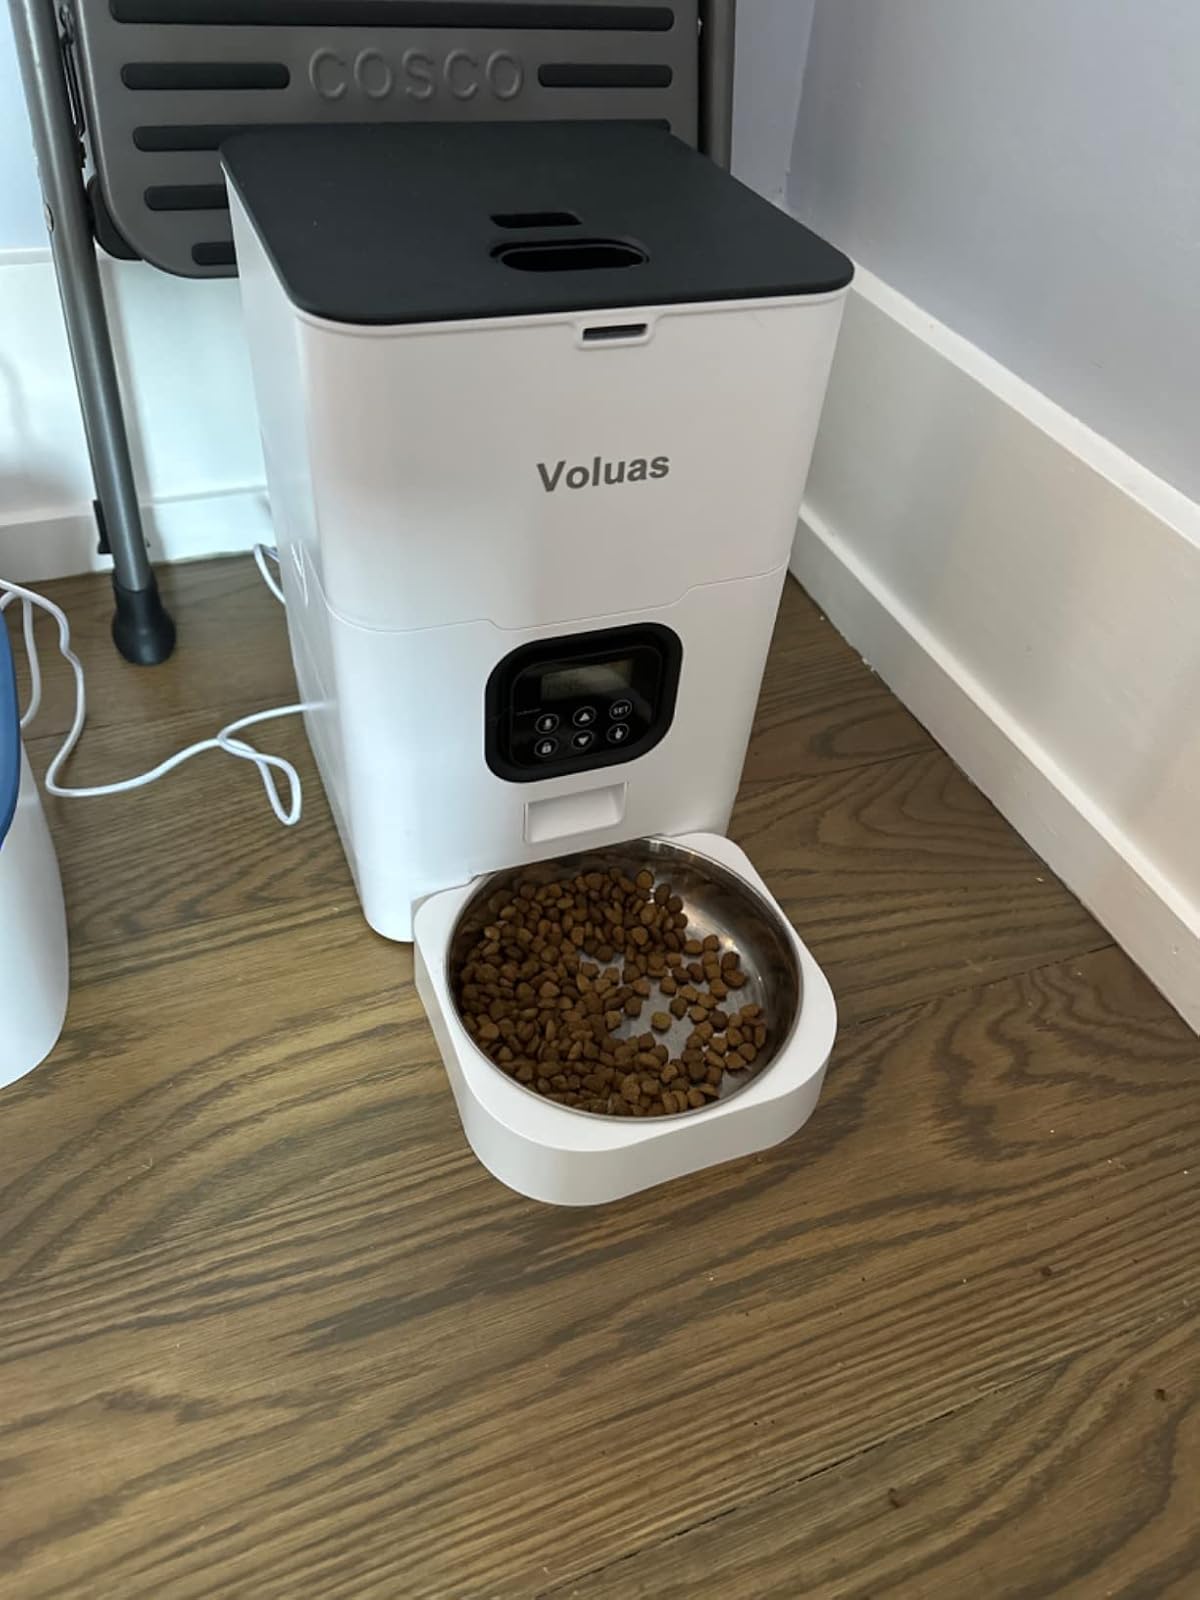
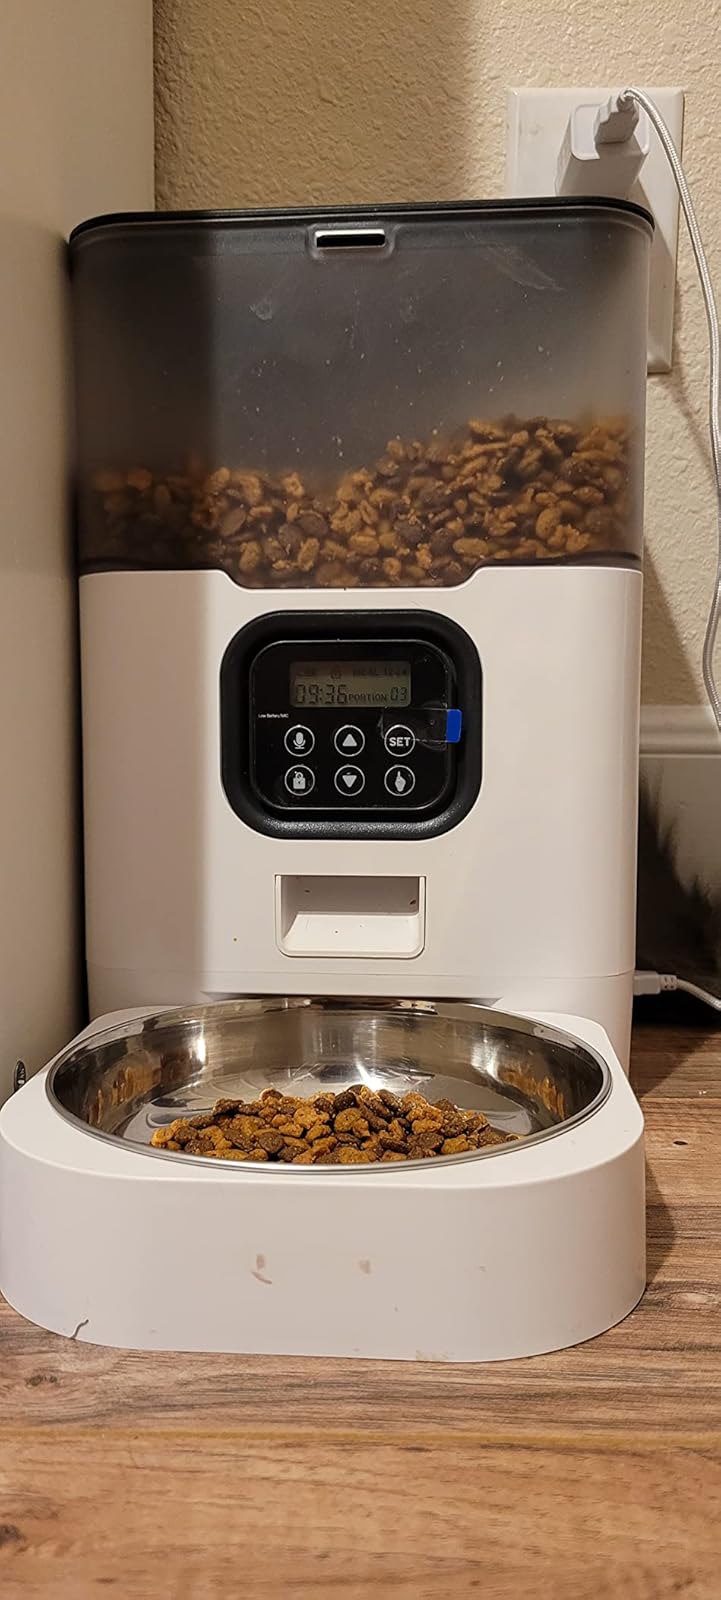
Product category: items_feeder
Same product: no